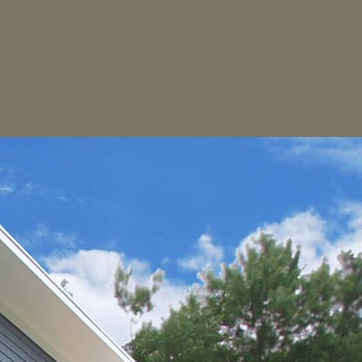
Material: sky